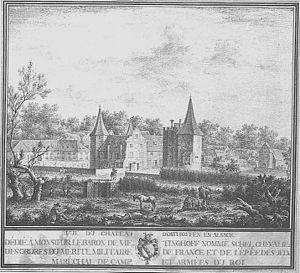
Gravure du chateau d'Osthoffen montrant le donjon du moyen age au 18ème siècle. Abattu à la Révolution.
Le château d'Osthoffen est situé en Grand Est, dans le département du Bas-Rhin, 15 km à l'ouest de Strasbourg.